Homa Rousta

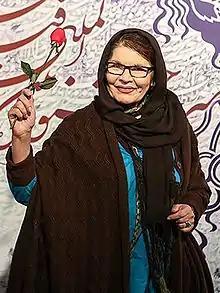
Homa Rousta at the 32nd Fajr Film Festival

Homa Rousta (‎; 26 September 1946 – 26 September 2015) was an Iranian film and stage actress. She was the widow of stage director Hamid Samandarian.